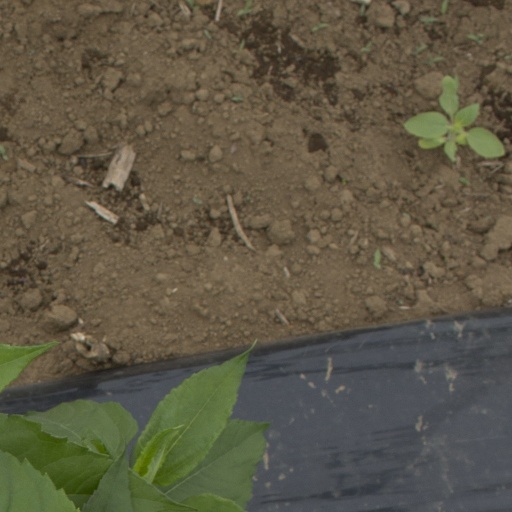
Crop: Jerusalem artichoke